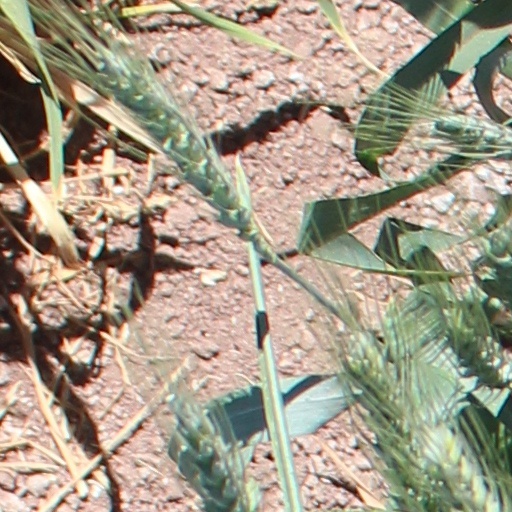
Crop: wheat